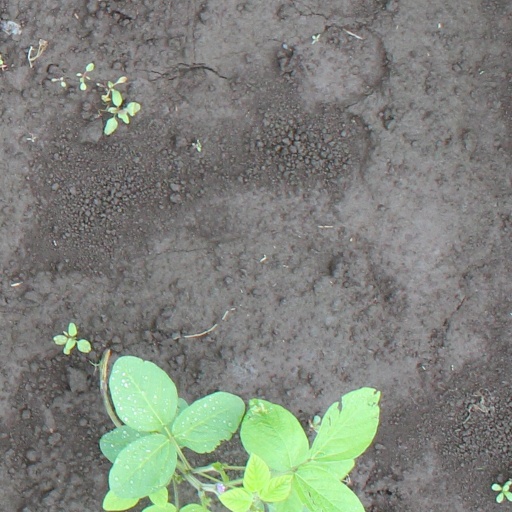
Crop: soybean